Raleigh, North Carolina

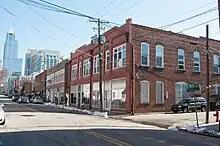
Warehouses on Martin Street

Raleigh is divided into several major geographic areas, each of which use a Raleigh address and a ZIP code that begins with the digits 276. PNC Plaza, formerly known as RBC Plaza, is the largest and tallest skyscraper in the city of Raleigh. The tower rises to a height of , with a floor count of 34.